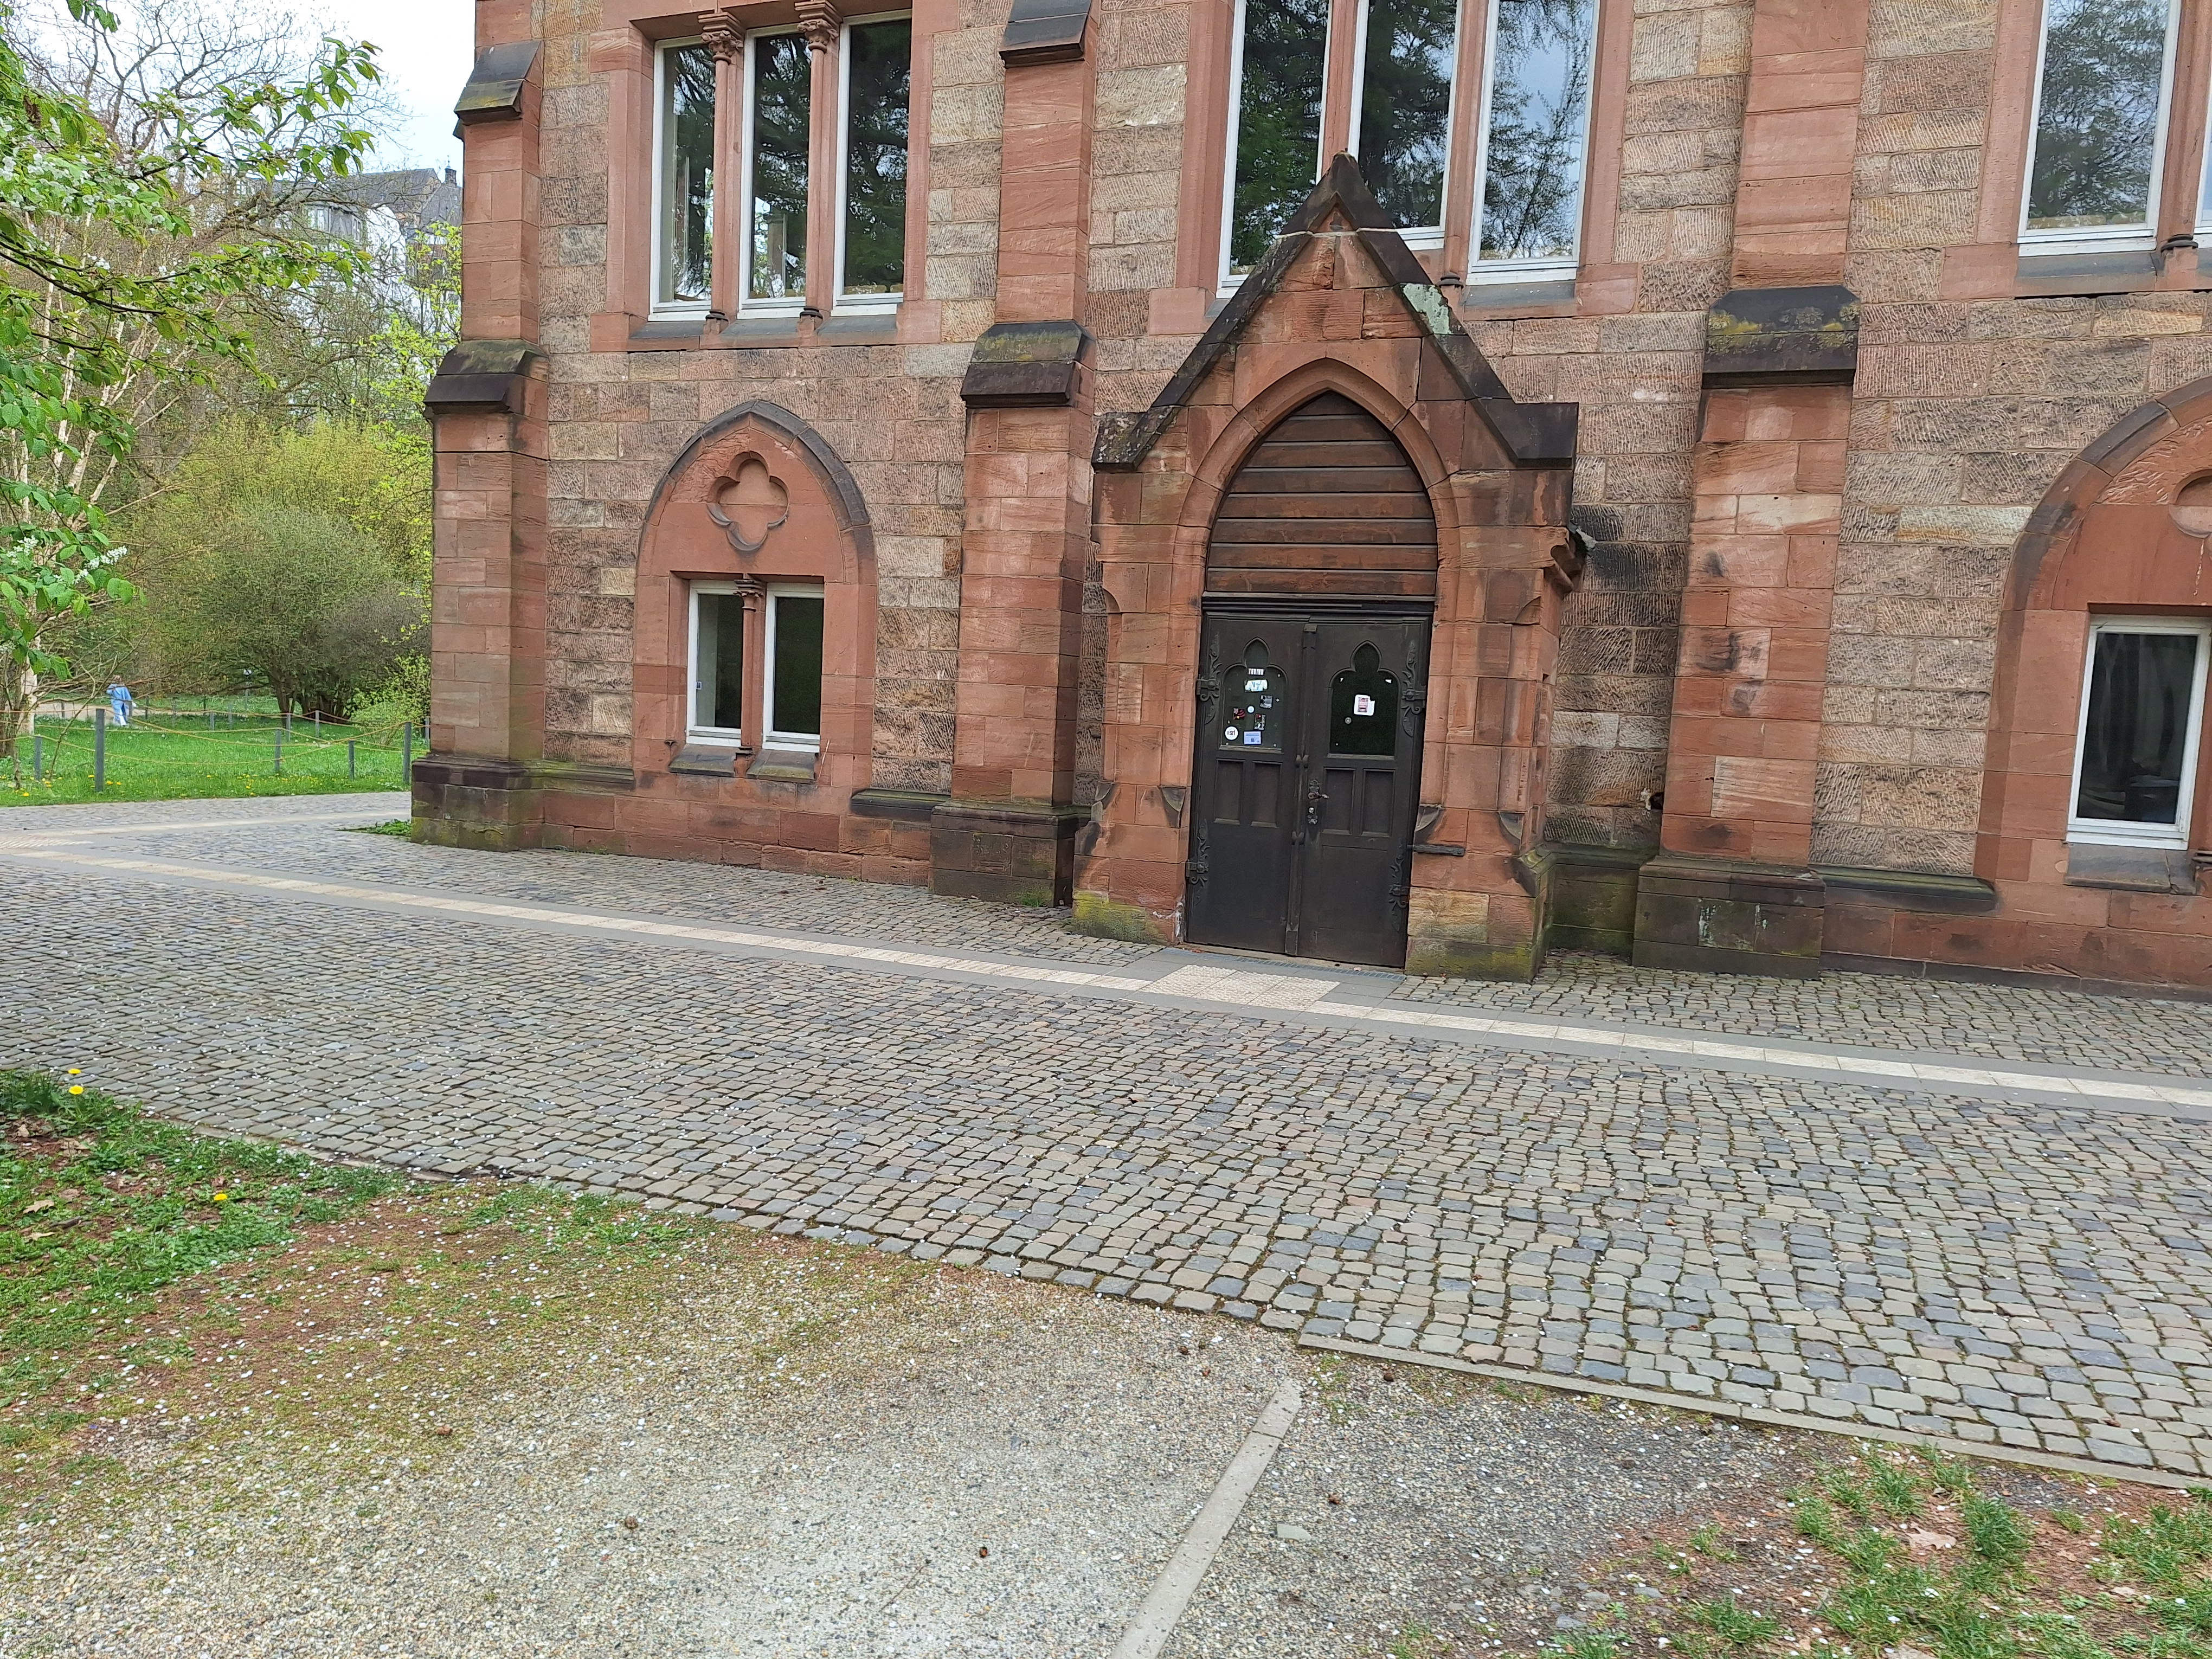
Building: Deutschhausstraße 17